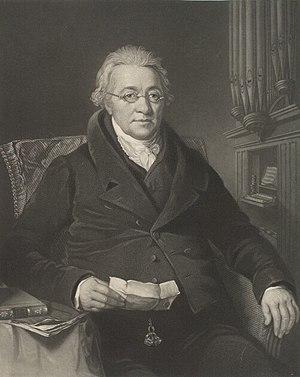
Christian Ignatius Latrobe ou Christian Ignace Latrobe était un ecclésiastique anglais, musicien et compositeur. Au cours de sa vie, il a composé un grand nombre d'œuvres pour l'Église morave et a publié une sélection de musique sacrée en 6 volumes entre 1806 et 1826, permettant ainsi de faire découvrir au public anglais la musique sacrée de Haydn, Mozart et Pergolèse.